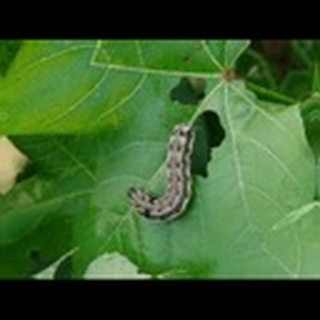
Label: cotton_army_worm